Granada Theater (The Dalles, Oregon)

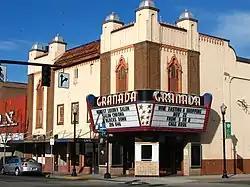
The Granada Theater in 2008.

The Granada Theater, located on 2nd and Washington streets in The Dalles, Oregon, United States, was built in 1929. The exterior of theater is in the Moorish Revival style.